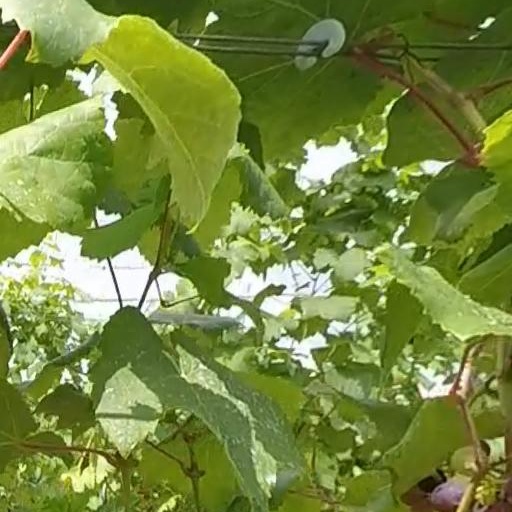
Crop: grape